Duke Island Park

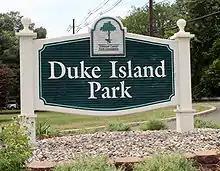
Duke Island Park

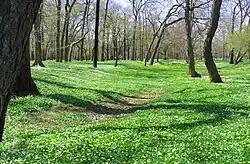
Spring in Duke Island Park showing Lesser Celandine invasion (2009)

Duke Island Park is a Somerset County Park in Bridgewater Township, New Jersey. The park includes trails, which are part of the Raritan River Greenway and currently connects the southwestern corner of Bridgewater with Raritan center and Hillsborough Township. The park covers and is bounded by the Raritan River to the south and by the Raritan Water Power Canal on the other three sides. The park is home to numerous trail, several sports fields, and a bandstand that has free summer concerts. The visitors center is home to the Park Ranger's office, restroom facilities, vending machines and maps and brochures of county facilities.